Alto Lindoso Dam

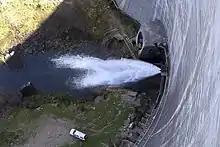

Alto Lindoso Dam is tall (height above foundation) and long double curvature arch dam with a crest altitude of . The width at the base is (crest ). The volume of the dam is . The dam contains two shaft spillways with three gates each (combined maximum discharge /s) and two bottom outlets (combined maximum discharge /s.